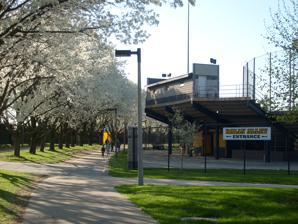
Building: Duane Banks Field
Country: United States of America
Year built: 1974
Baseball stadium in Iowa City, Iowa Duane Banks Field Outside of Duane Banks Field in Iowa City, Iowa Duane Banks Field Location within Iowa Show map of Iowa Duane Banks Field Duane Banks Field (the United States) Show map of the United States Former names Iowa Field (1974–2000) Address 960 Stadium Drive Location Iowa City, Iowa Coordinates 41°39′41″N 91°33′24″W / 41.6612564°N 91.5567949°W / 41.6612564; -91.5567949 Owner University of Iowa Operator University of Iowa Type Stadium Genre(s) Baseball Capacity 3,000 Field size LF: 329 ft (100.3 m) LC: 373 ft (113.7 m) CF: 395 ft (120.4 m) RC: 373 ft (113.7 m) RF: 329 ft (100.3 m) Surface AstroTurf Scoreboard Digital Construction Built 1973 Opened 1974 ( 1974 ) Expanded 2010 Tenants Iowa Hawkeyes baseball ( NCAA ) (1974–present) Website hawkeyesports .com /duane-banks-field / Duane Banks Field is a baseball stadium in Iowa City , Iowa , United States.  It is the home field of the University of Iowa Hawkeyes college baseball team.  The stadium holds 3,000 people and opened in 1974.  It is named after former Iowa Hawkeyes baseball coach Duane Banks . History The venue hosted the 1990 Big Ten Conference baseball tournament , won by Illinois . The field was renamed in honor of Banks in 2001. Following the 2010 season, the facility received a new playing surface.  Other renovations included new batting cages and increased dimensions and foul territory space. See also List of NCAA Division I baseball venues References